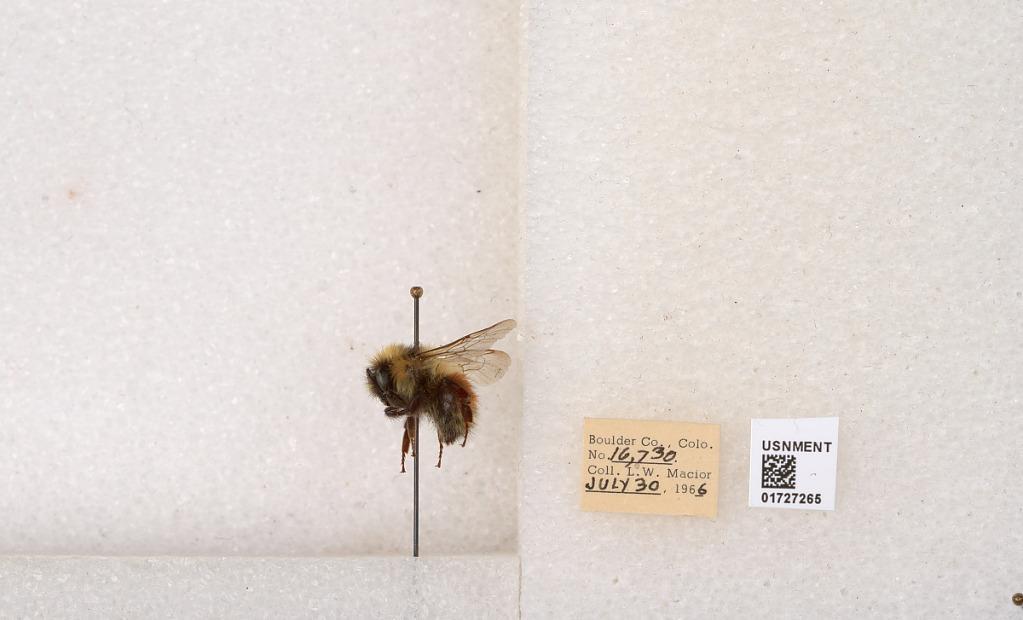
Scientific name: Bombus (Pyrobombus) sylvicola Kirby
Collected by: L. Macior
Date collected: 1966-7-30
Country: United States
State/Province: Colorado
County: Boulder
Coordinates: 40.0925, -105.358